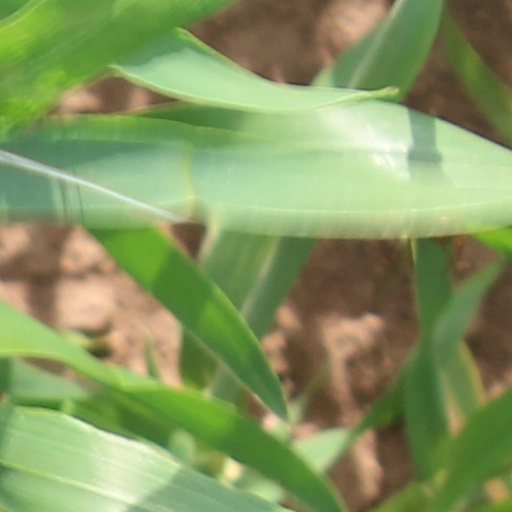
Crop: wheat